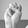
ASL letter: M